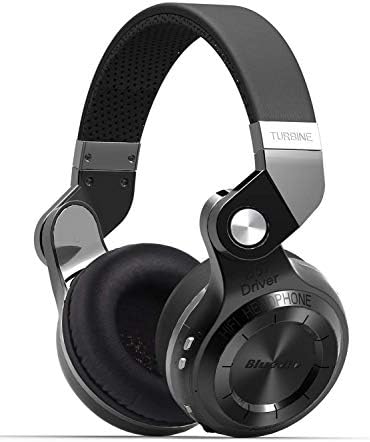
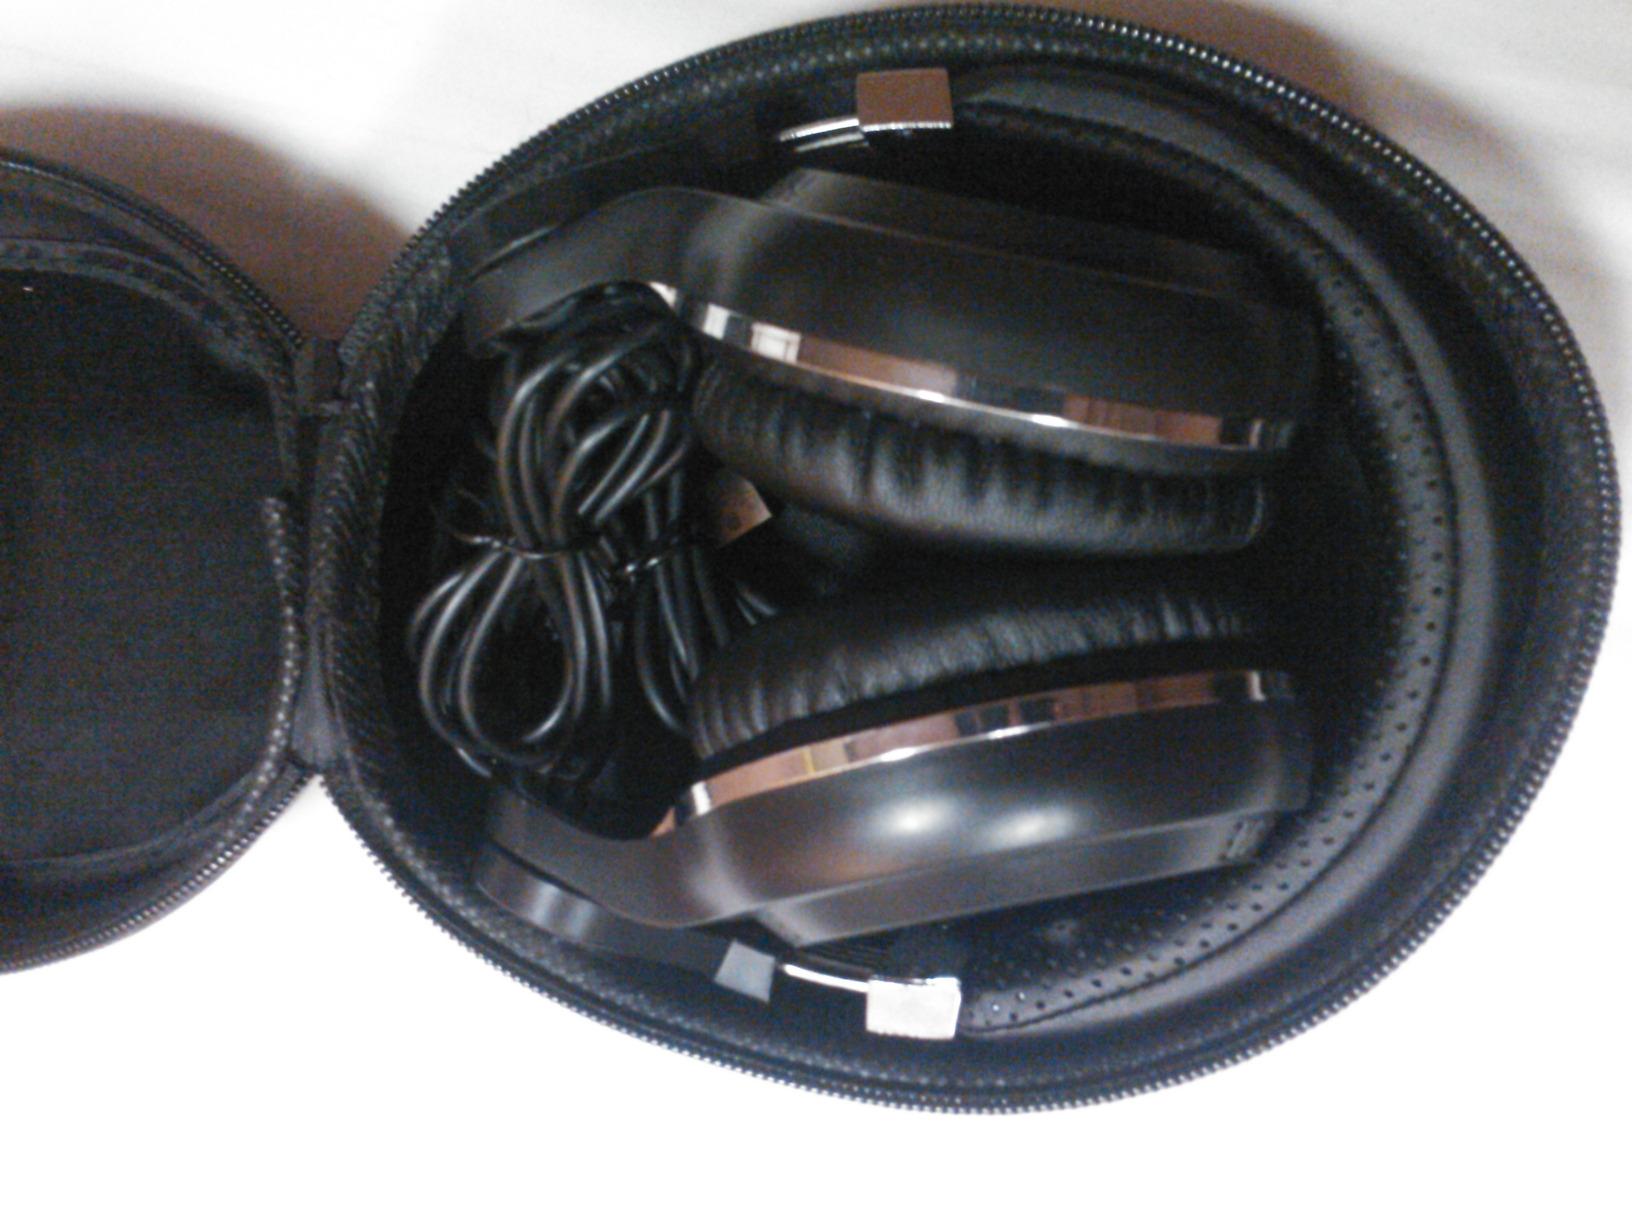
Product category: headphones
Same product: yes